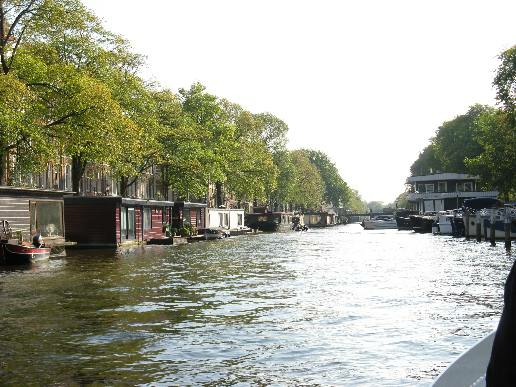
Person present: No